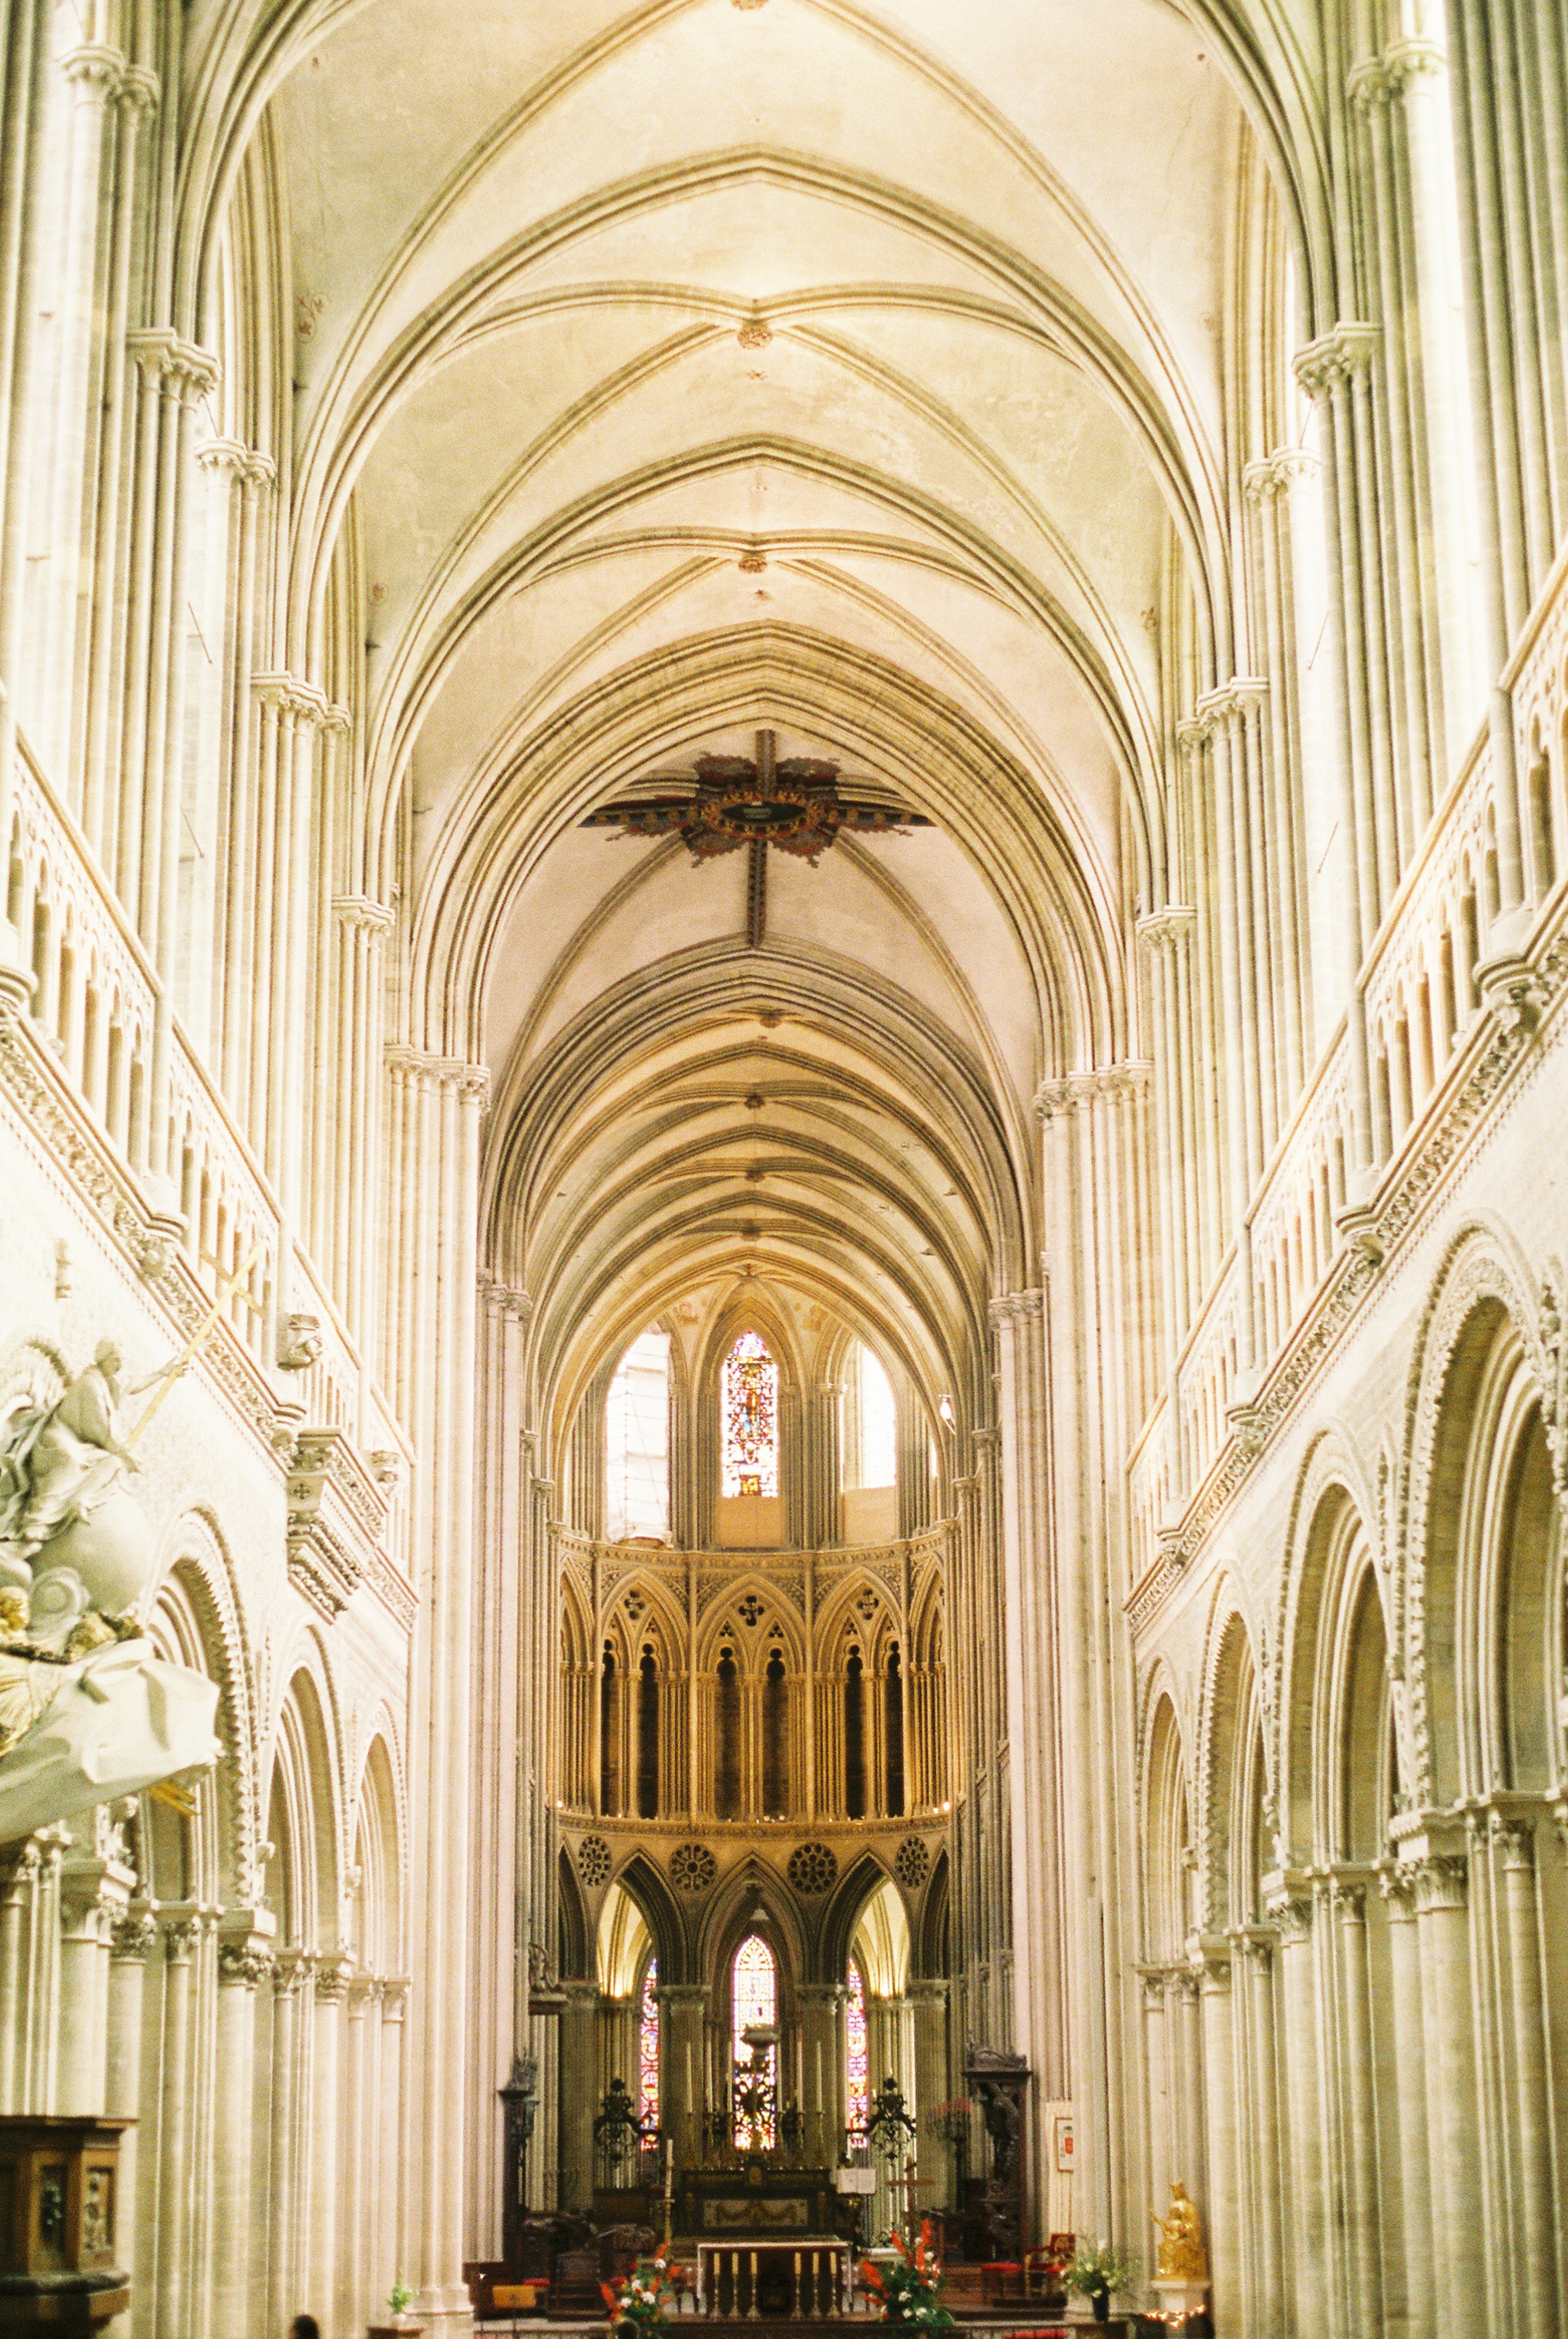
architecture, building, facade, church, cathedral, chapel, place of worship, monastery, symmetry, synagogue, abbey, basilica, gothic architecture, byzantine architecture